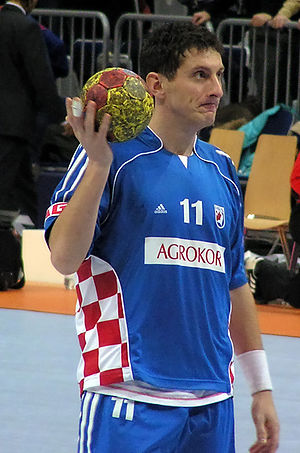
Mirza Džomba
Mirza Džomba er en kroatisk håndboldspiller, der til dagligt spiller for den kroatiske ligaklub RK Zagreb. Han kom til klubben fra spanske BM Ciudad Real, som han vandt Champions League med i 2006. Han regnes for at være en af verdens bedste håndboldspillere – måske den bedste højre fløj nogensinde.